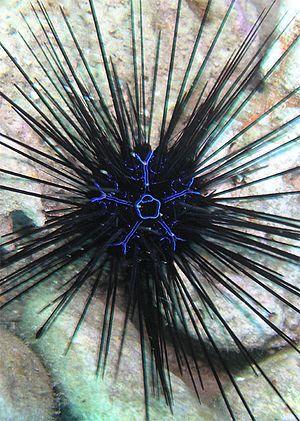
Les Diadematidae forment une famille de grands oursins réguliers aux épines longues et venimeuses. On les trouve principalement dans les mers tropicales.
Diadema est un genre d’oursins réguliers de la famille des Diadematidae. Ils sont généralement appelés « oursins-diadèmes ».
Les Diadematacea forment un super-ordre d’oursins réguliers de la sous-classe des Euechinoidea.
L’oursin-diadème de Savigny est une espèce d'oursin régulier tropical de la famille des Diadematidae, caractérisé par de très longues épines et des motifs linéaires généralement bleu électrique sur la face supérieure.